On the High Seas

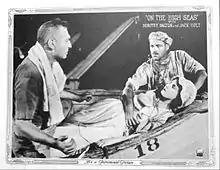
Lobby card

On the High Seas is a 1922 American silent adventure film directed by Irvin Willat and written by Edward Sheldon and E. Magnus Ingleton. The film stars Dorothy Dalton, Jack Holt, Mitchell Lewis, Winter Hall, Michael Dark, Otto Brower, and William Boyd. The film was released on September 17, 1922, by Paramount Pictures.